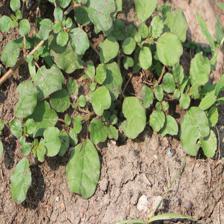
Label: BroadLeafWeed